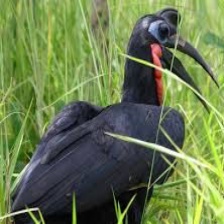
Species: ABYSSINIAN GROUND HORNBILL
Scientific name: BUCORVUS ABYSSINICUS
ImageNet parent category: hornbill